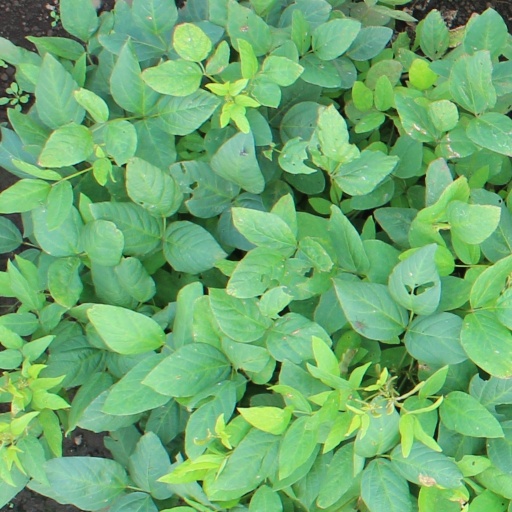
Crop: soybean